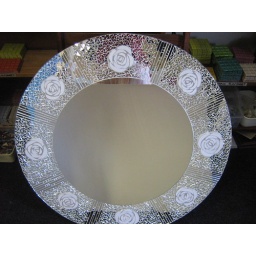
Mirror and ceramic - white grout with grey over the roses